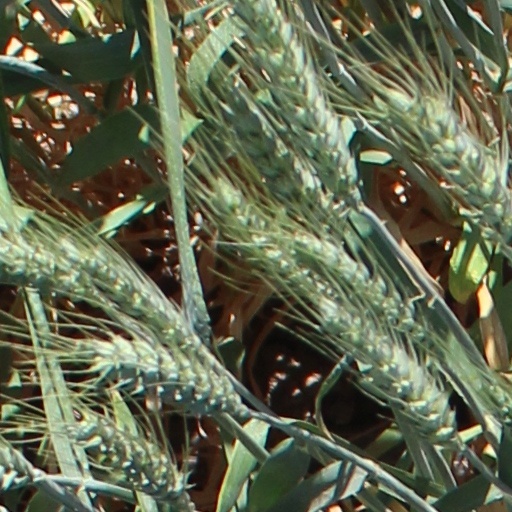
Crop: wheat